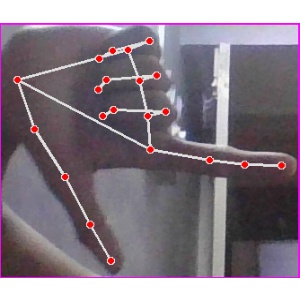
अक्षर: ख